Jesse Hogan

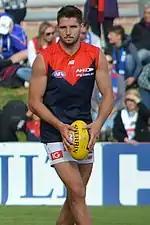
Hogan during a pre-season match in February 2017

In February 2017, after a standout pre-season, new Melbourne senior coach Simon Goodwin predicted that Hogan would be a key driver behind any future Melbourne success due to being in a settled environment following his contract extension in 2016. As is came to be however, Hogan endured a tough year on and off the field. He played the first two matches of the year before he was reported for striking Sam Rowe in Melbourne's twenty-two point win against Carlton in round two and was ultimately suspended for two matches. He returned from suspension for the Anzac Day eve match against Richmond at the MCG in round five. The death of his father, Tony Hogan, two days later due to cancer saw him miss the round six match against Essendon at Etihad Stadium. He returned the next week for the round seven match against Hawthorn, before being a late withdrawal for the match against Adelaide at the Adelaide Oval a week later due to illness. It was revealed a few days later, he had been diagnosed with testicular cancer and he was ruled out of playing for an indefinite amount of time.